Duke Ambassadors

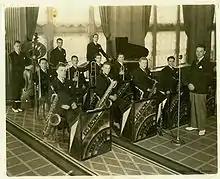
Les Brown and His Blue Devils performing in the 1930s

One year into his time at Duke, Brown took over leadership of the Blue Devils, which Laney had vacated upon graduating in 1933. Brown led the group Les Brown and his Blue Devils from 1933 to 1936, achieving prominence across the southeast through regular tours of the region. Brown took the band on a particularly successful regional tour during the summer of 1936, after which he relocated to New York City to pursue a professional career in music.